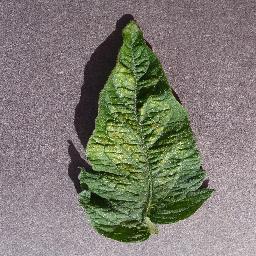
Label: Tomato___Spider_mites Two-spotted_spider_mite